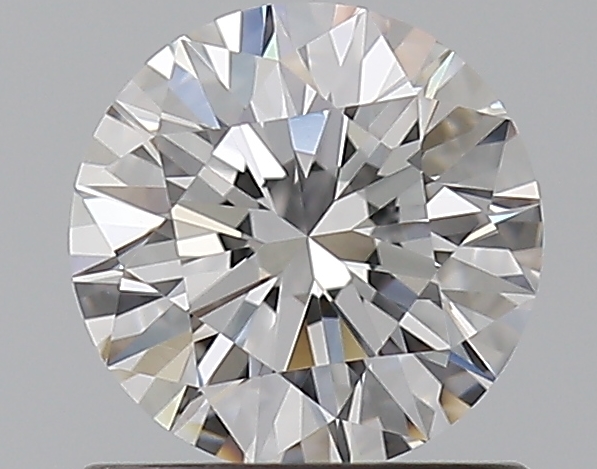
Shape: round
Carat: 0.76
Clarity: VVS1
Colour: D
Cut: EX
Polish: EX
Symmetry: EX
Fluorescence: N
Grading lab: GIA
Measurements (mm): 5.86 x 5.88 x 3.64